Female education

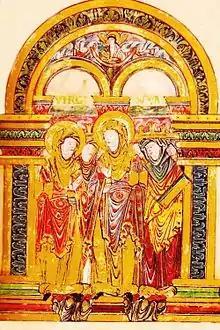
Page from an illuminated manuscript from the late 10th century. The three nuns in front are all holding books, and the middle one appears to be teaching, gesturing to make a point.

Women in Islam played an important role in the foundations of many educational institutions, such as Fatima al-Fihri's founding of the mosque of Al Karaouine, from which in later centuries developed what some consider the oldest existing, continually operating educational institution in the world according to UNESCO and Guinness World Records, in 859. This continued through to the Ayyubid dynasty in the 12th and 13th centuries, when 160 mosques (places of worship) and madrasas (places of education) were established in Damascus, 26 of which were funded by women through the Waqf (charitable trust or trust law) system. Half of all the royal patrons for these institutions were also women.